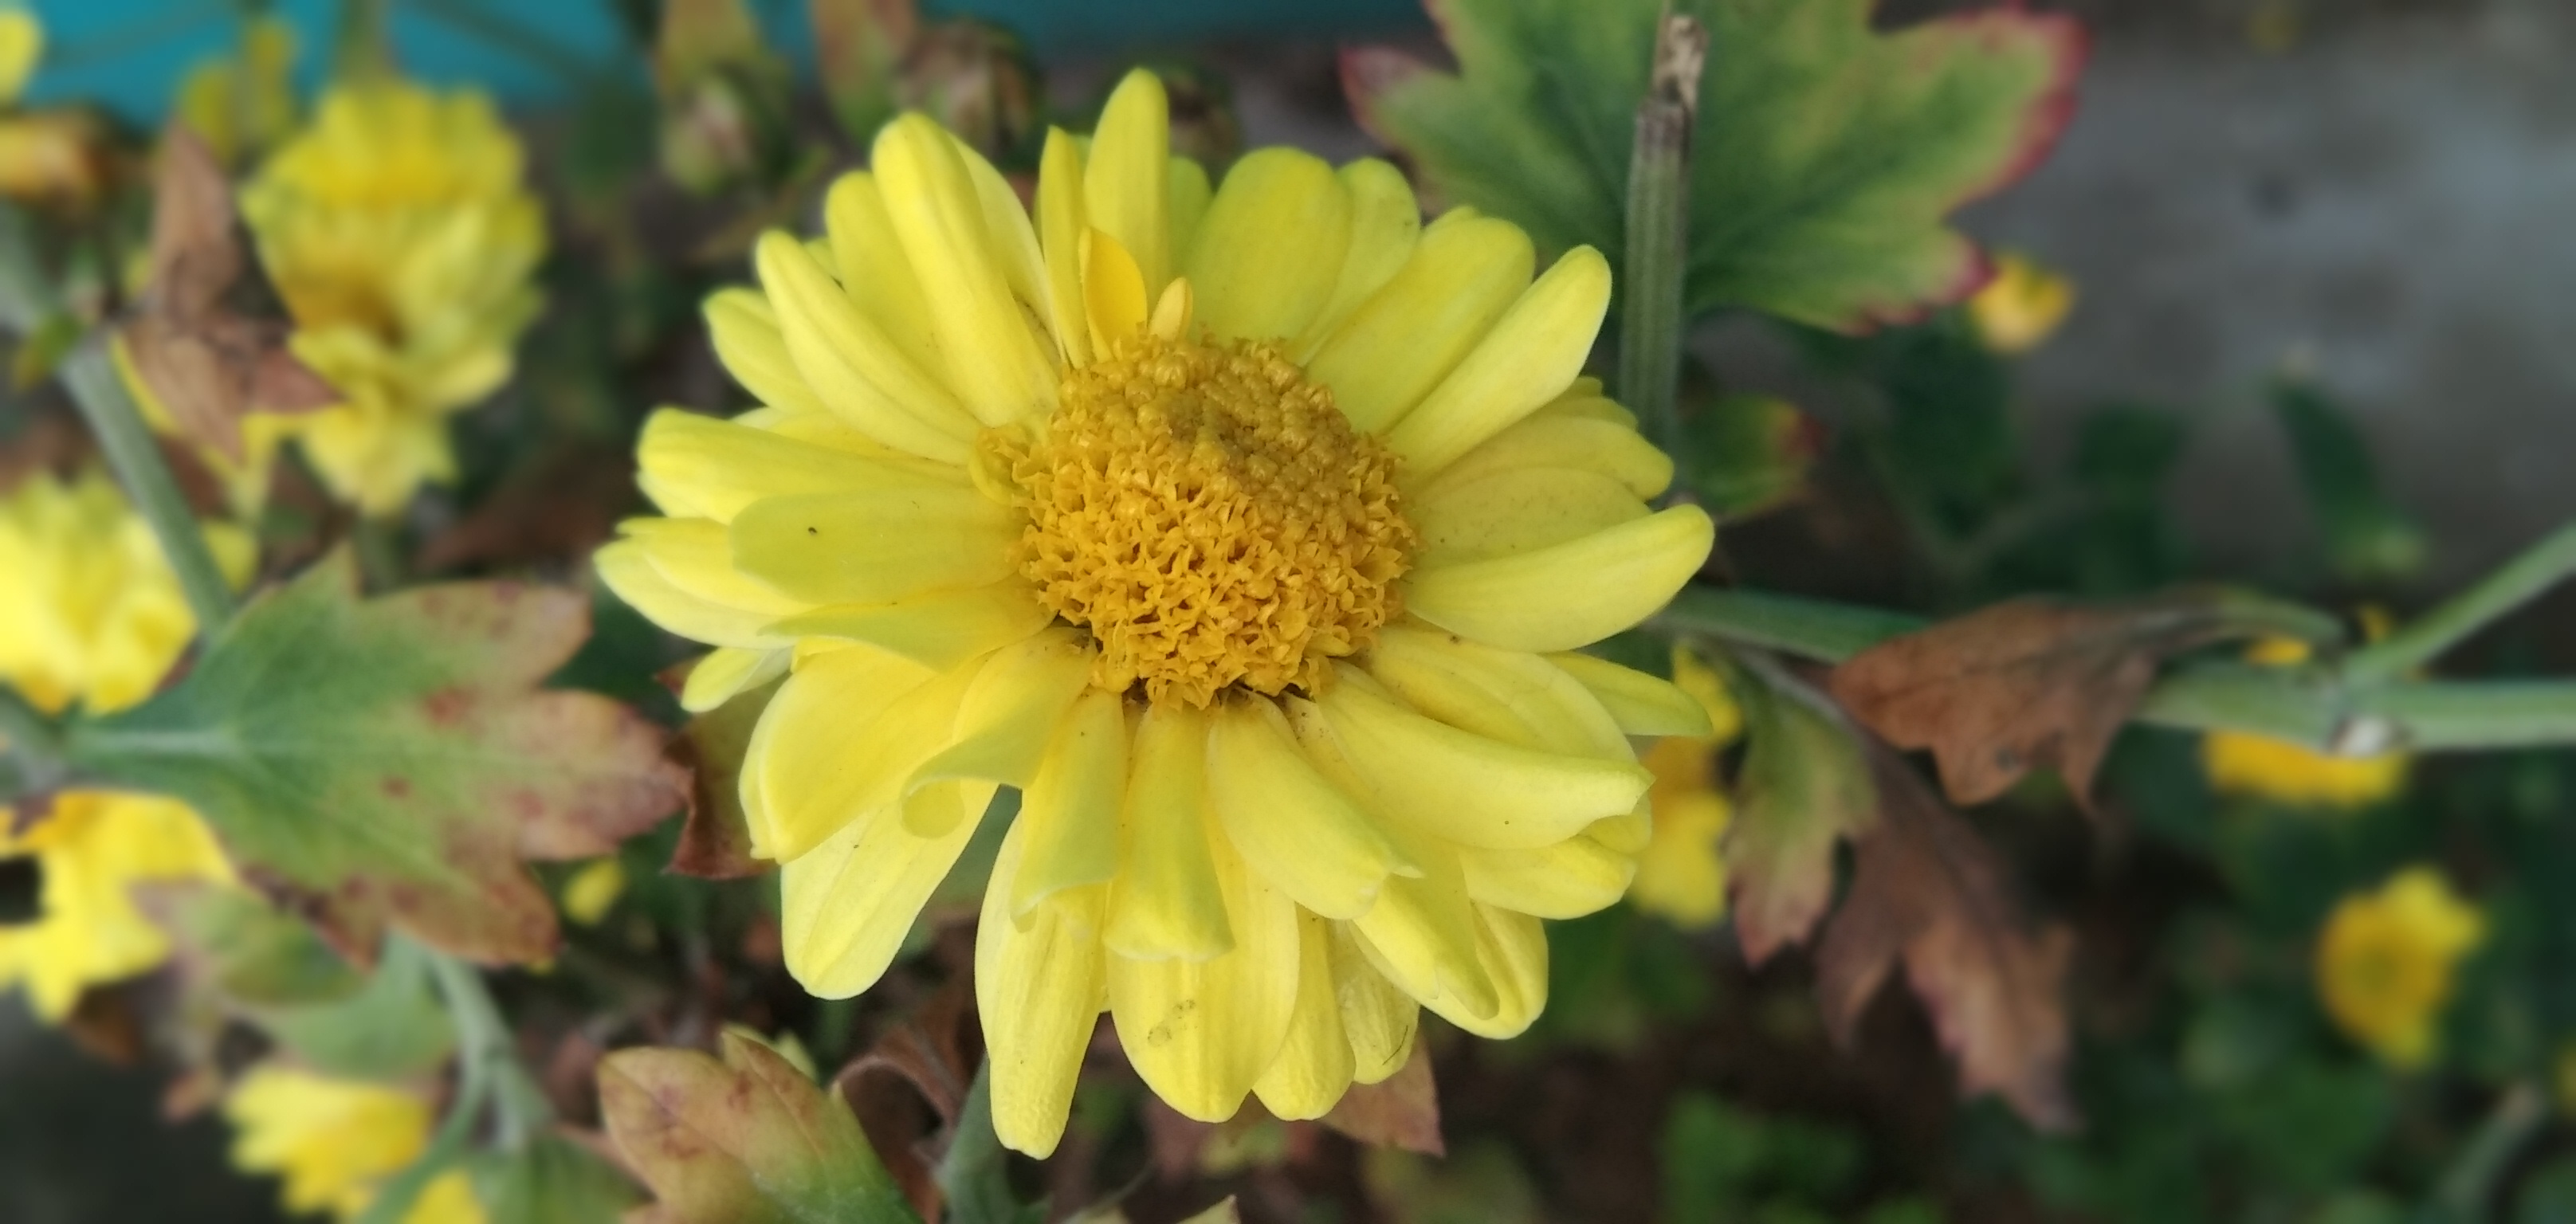
yellow, flower, flowering plant, plant, petal, Euryops pectinatus, chrysanths, daisy family, annual plant, chrysanthemum coronarium, wildflower, english marigold, pollen, marguerite daisy, aster, perennial plant, calendula